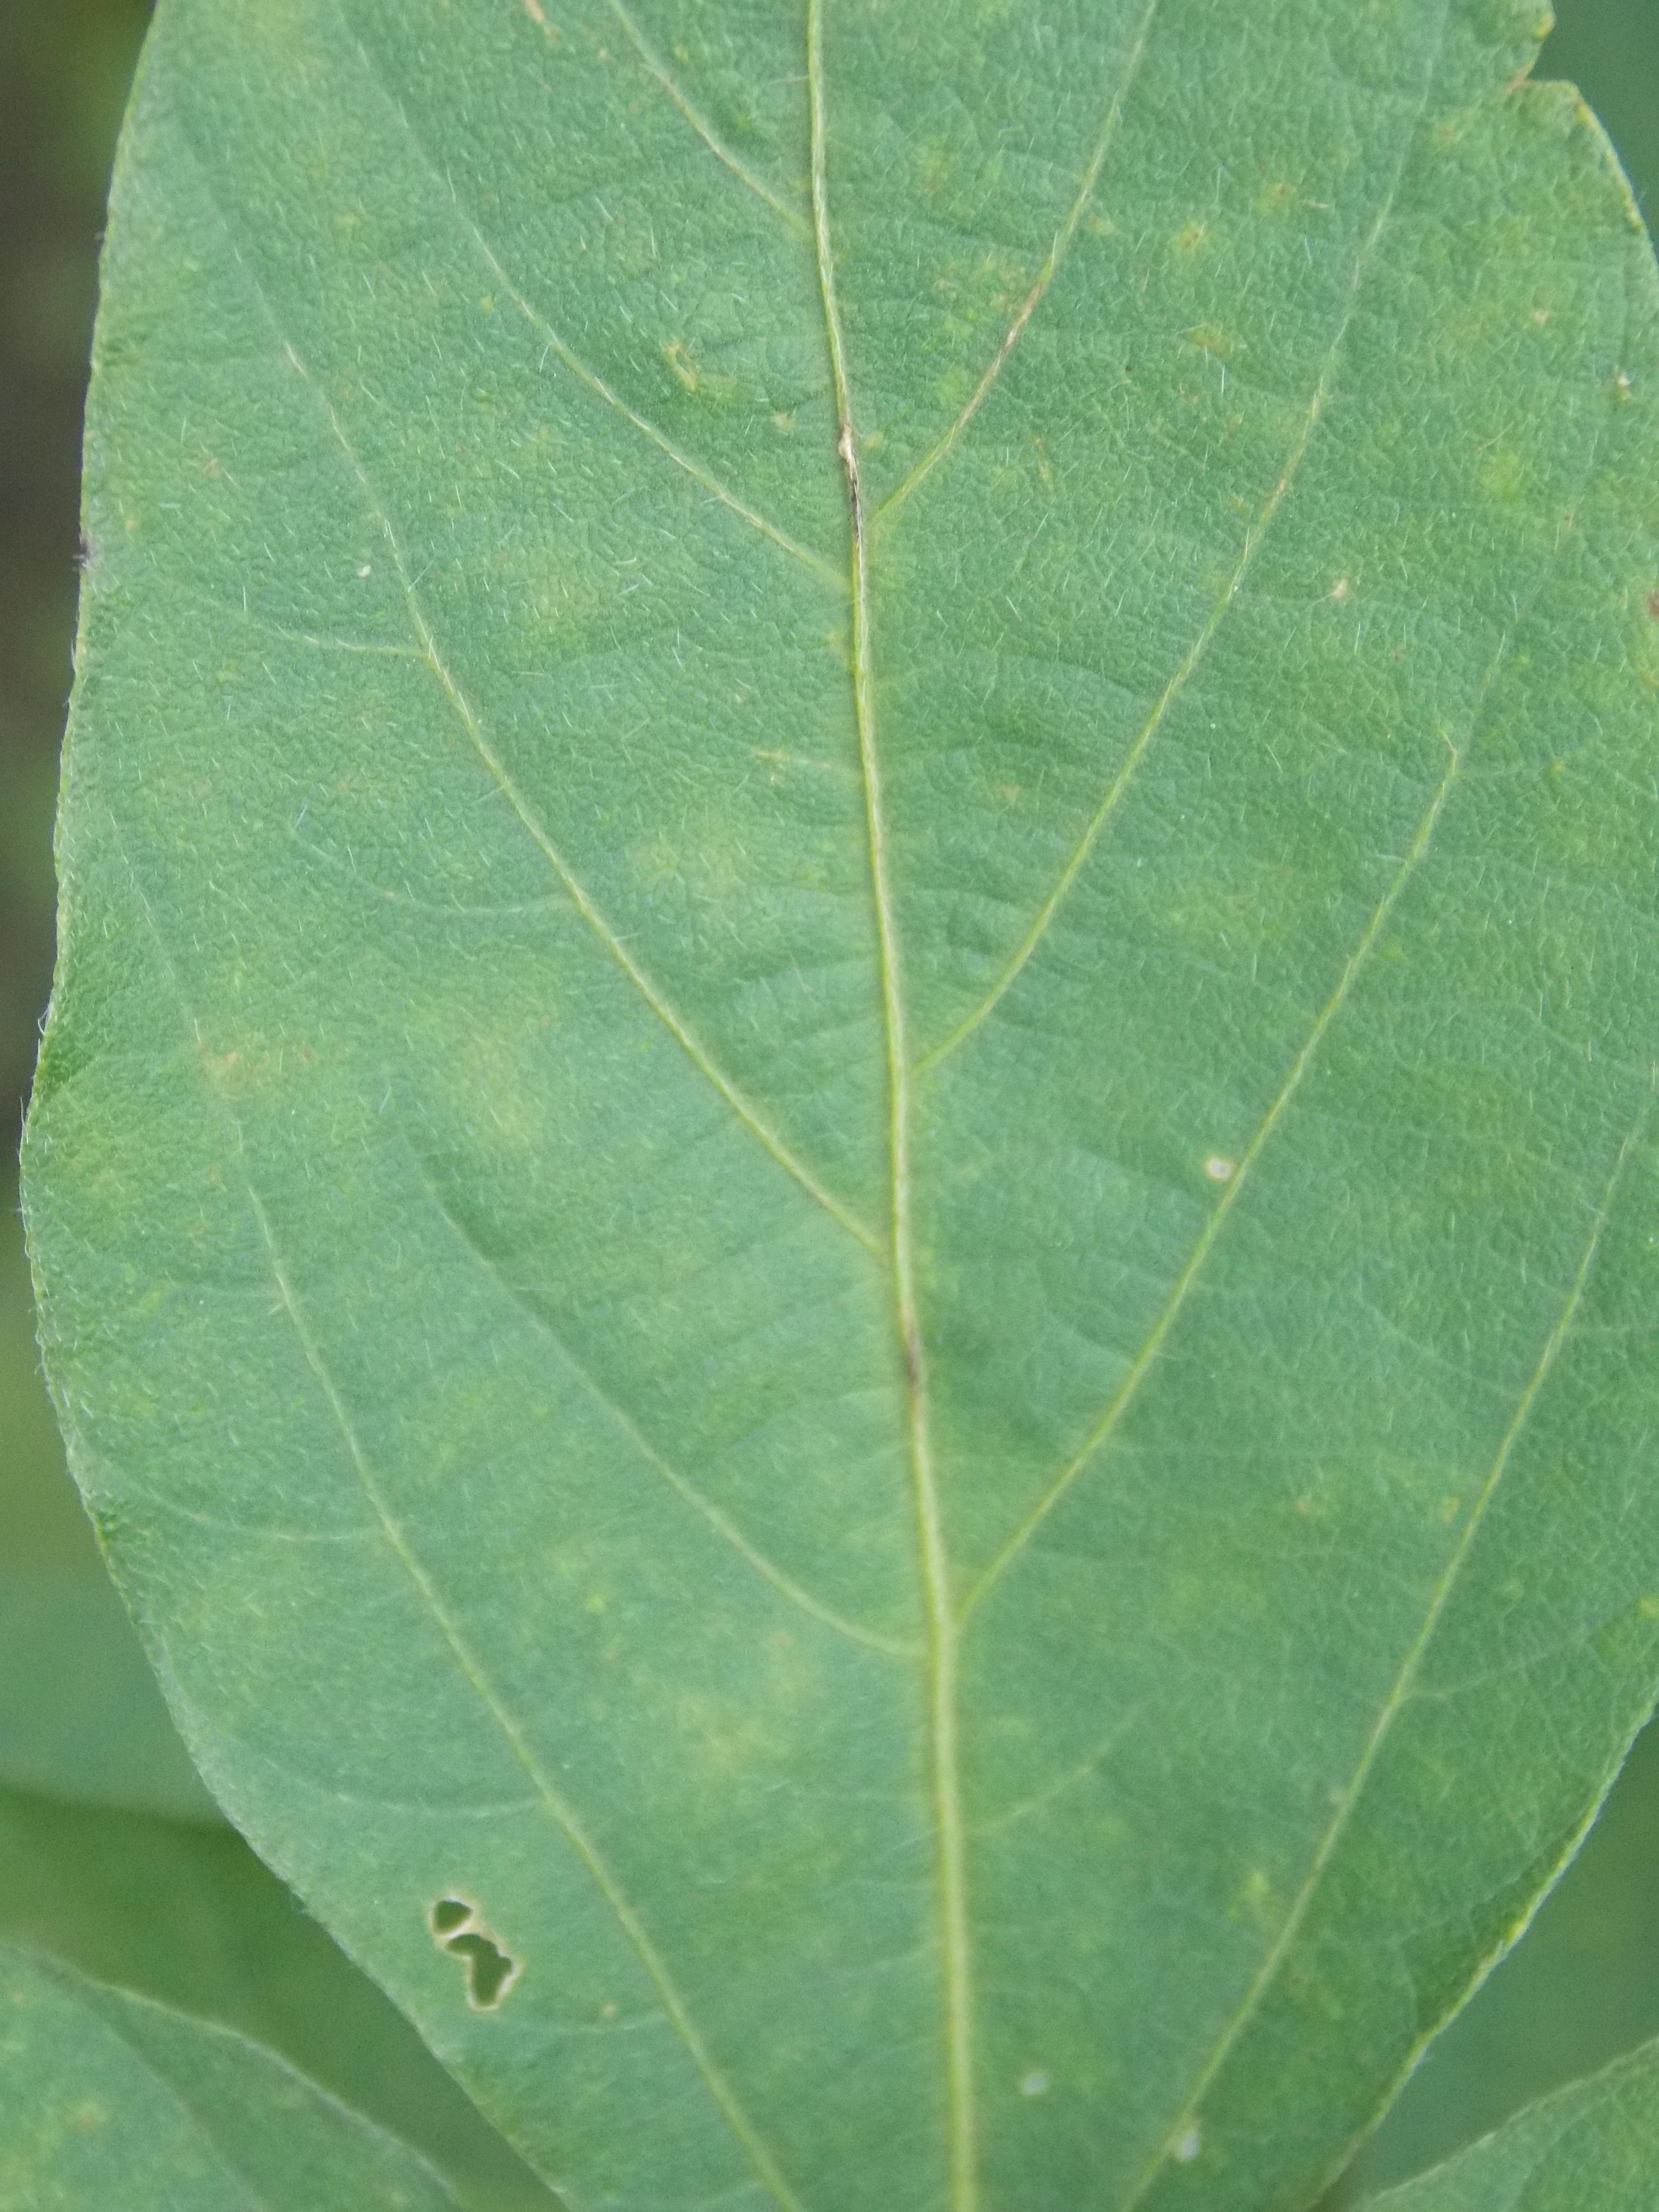
Label: Disease